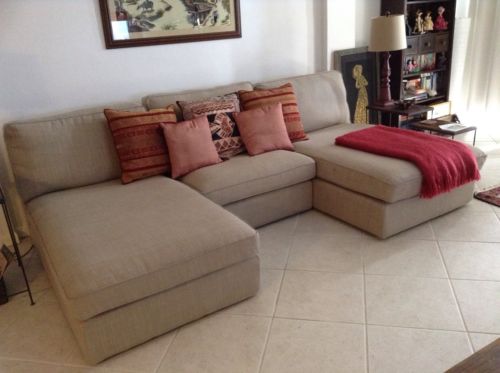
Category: sofa